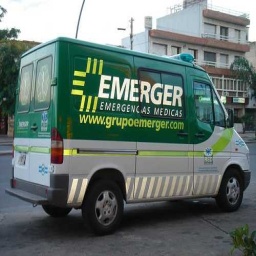
Label: ambulance